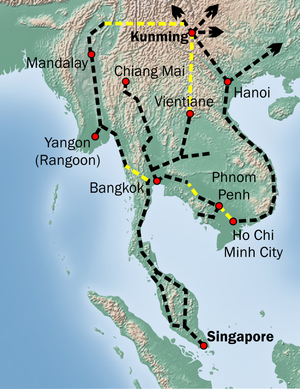
Le pont de l'amitié lao-thaïlandaise est un pont transfrontalier sur le Mékong, qui relie la province et la ville de Nong Khai en Thaïlande avec Vientiane au Laos.